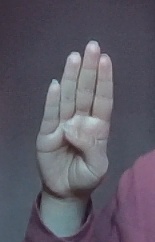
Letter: kaaf